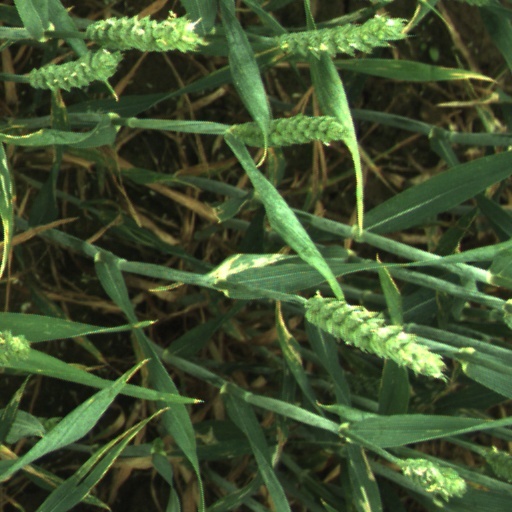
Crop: wheat